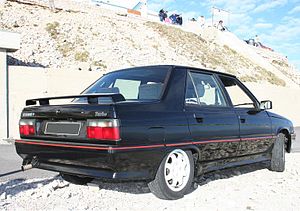
Renault 9/11 / Historie / Facelift
Søstermodellerne Renault 9 og Renault 11 − kort R9 og R11 − fra den franske bilfabrikant Renault var små mellemklassebiler med tværliggende frontmotor og forhjulstræk.